Honey (Moby song)

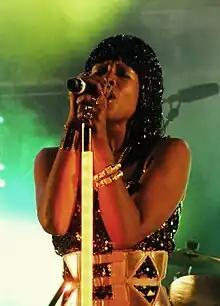
Kelis performed vocals on a remix of "Honey".

"Honey" was released as the lead single from "Play" on August 24, 1998, in Europe, nine months prior to the release of the album. Numerous remixes of the song were produced for its single release by different artists, including Aphrodite, WestBam, Faithless members Rollo Armstrong and Sister Bliss, and Moby himself. Instead of choosing specific ones to include on the single, Moby and his label Mute Records opted to commercially release all of the remixes that had been produced. Moby recalled that European radio stations were hesitant to play "Honey" because "they said it was an instrumental dance track", a categorization that he disputed: "I listen to it and all I hear is singing. Are they talking about the same song?"